Silk Road

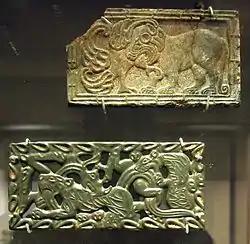
Chinese jade and steatite plaques, in the Scythian-style animal art of the steppes. 4th–3rd century BCE. British Museum.

The Maritime Silk Road or Maritime Silk Route is the maritime section of the historic Silk Road that connected Southeast Asia, East Asia, the Indian subcontinent, the Arabian Peninsula, eastern Africa, and Europe. It began by the 2nd century BCE and flourished until the 15th century CE. The Maritime Silk Road was primarily established and operated by Austronesian sailors in Southeast Asia who sailed large long-distance ocean-going sewn-plank and lashed-lug trade ships. The route was also utilized by the dhows of the Persian and Arab traders in the Arabian Sea and beyond, and the Tamil merchants in South Asia. China also started building their own trade ships ("chuán") and followed the routes in the later period, from the 10th to the 15th centuries CE.